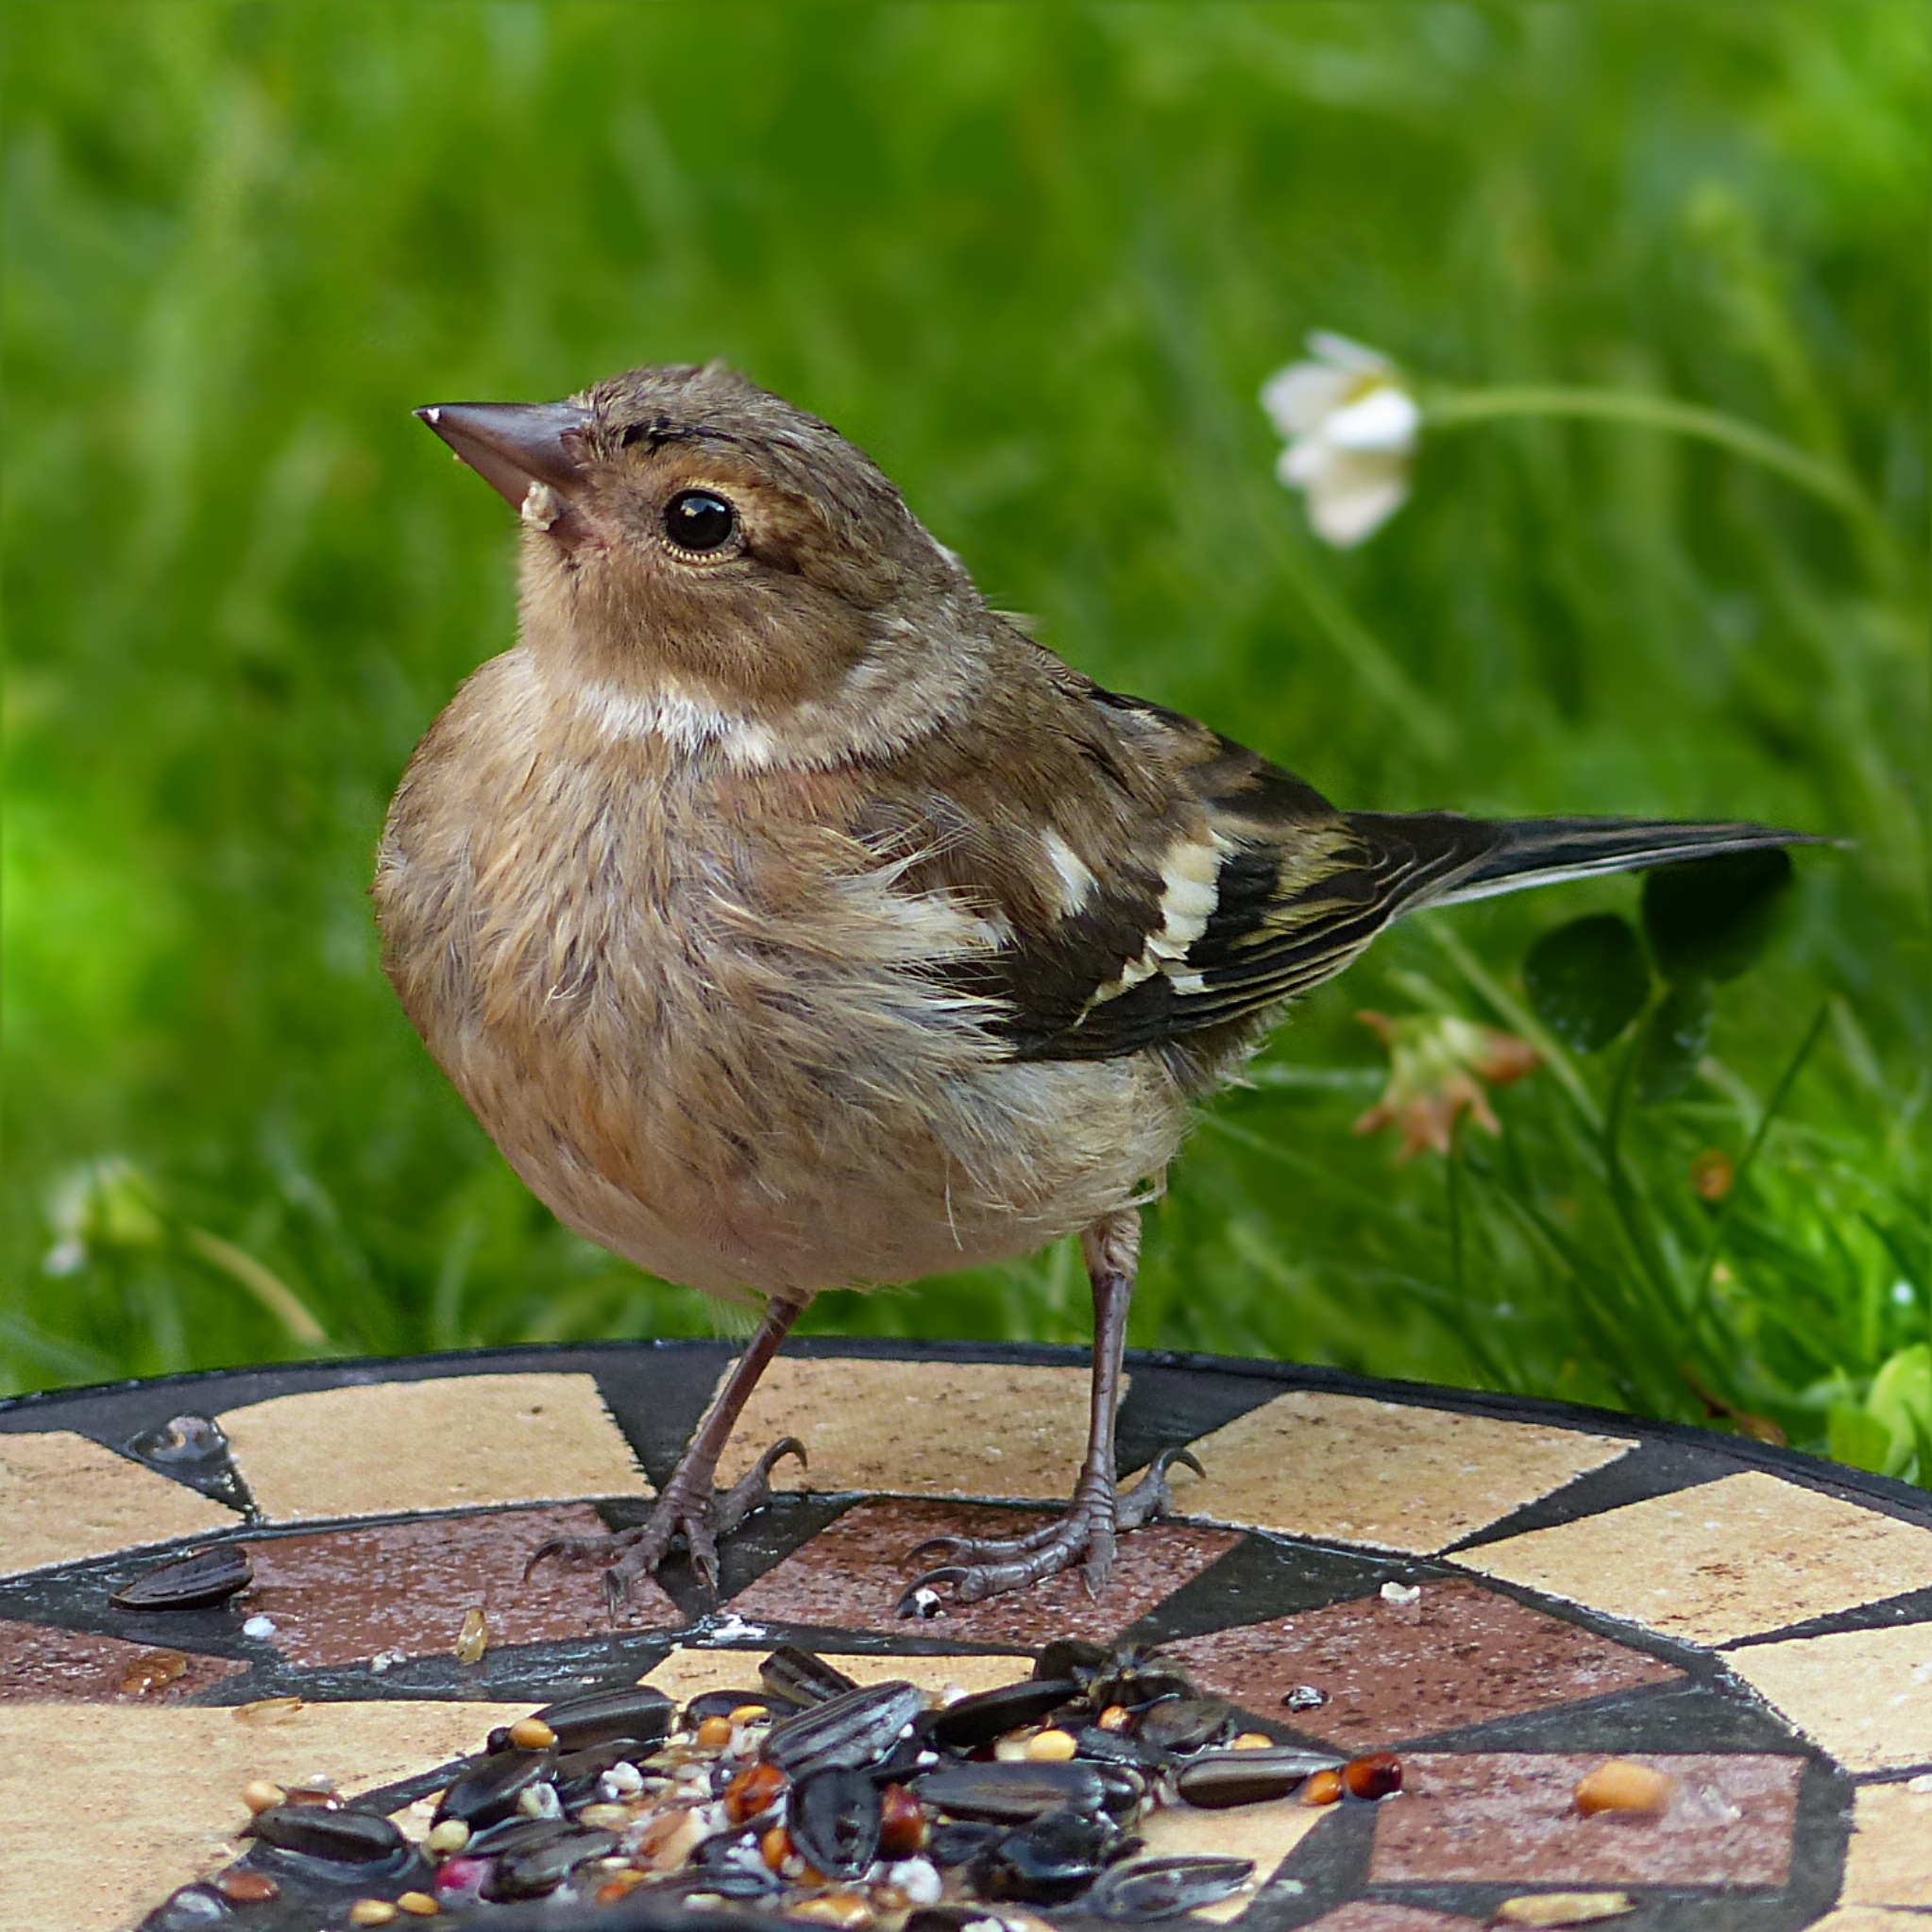
bird, wildlife, beak, robin, fauna, vertebrate, sparrow, foraging, brambling, wren, chaffinch, fringilla coelebs, house sparrow, gardening young, old world flycatcher, perching bird, emberizidae, cinclidae, nightingale, ortolan bunting